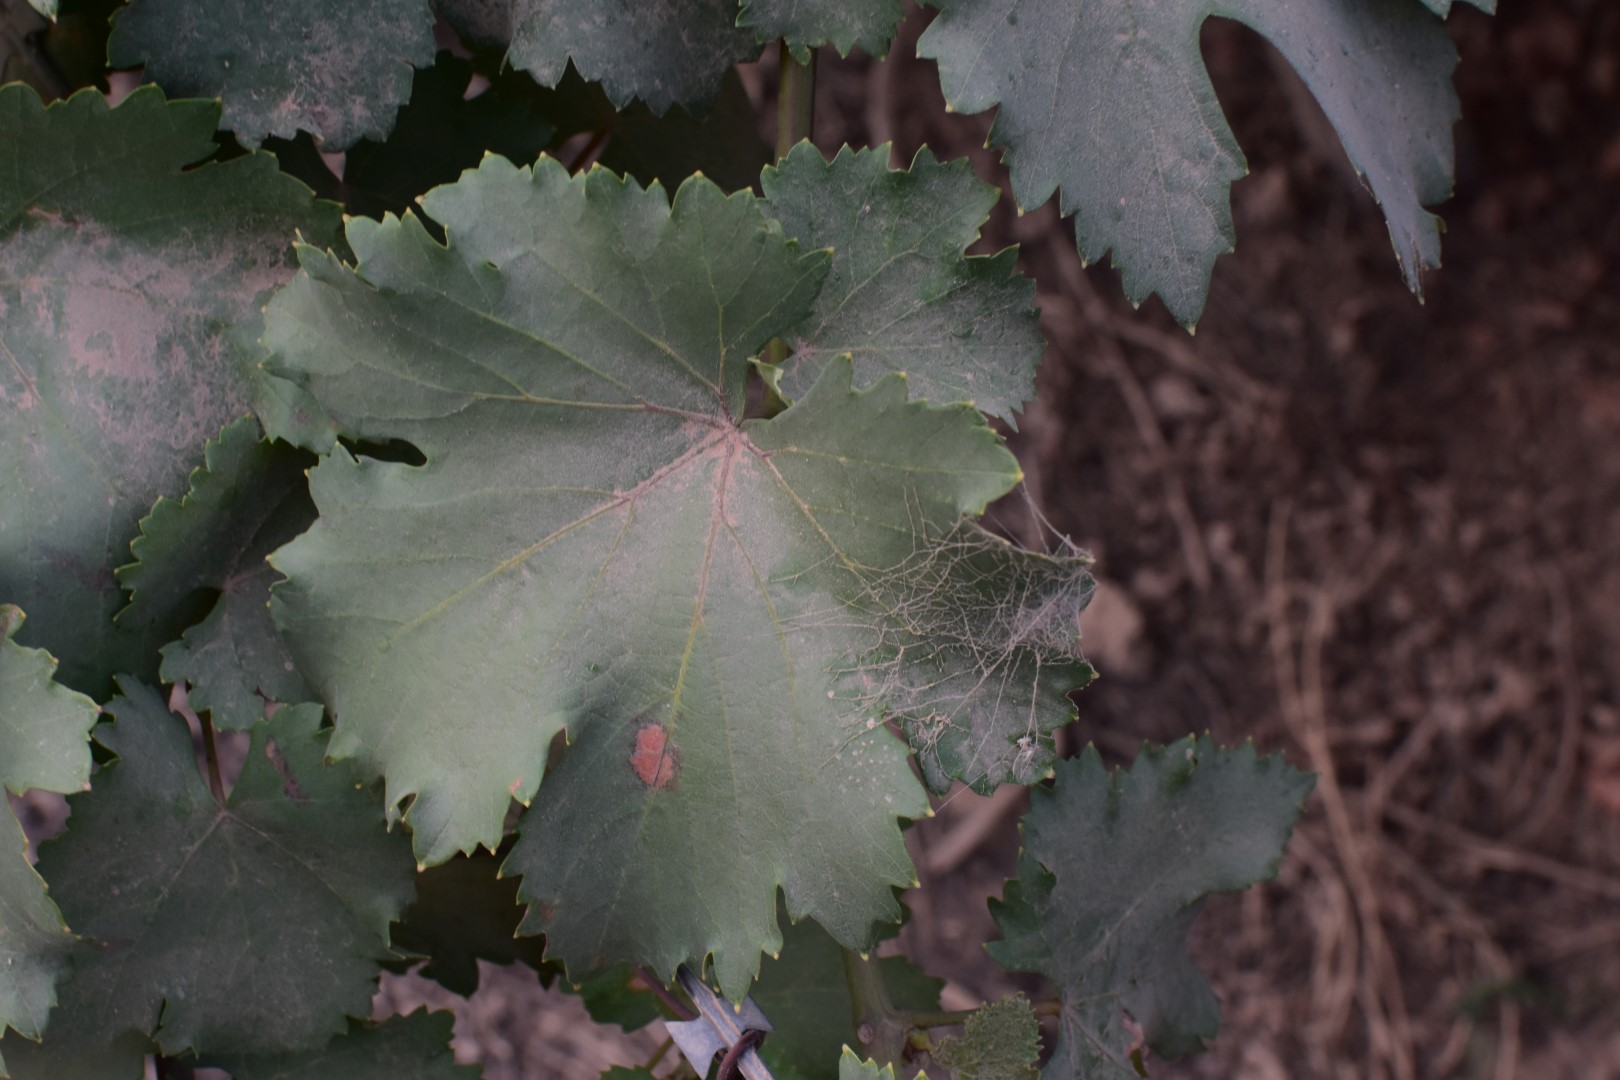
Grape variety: Kamali